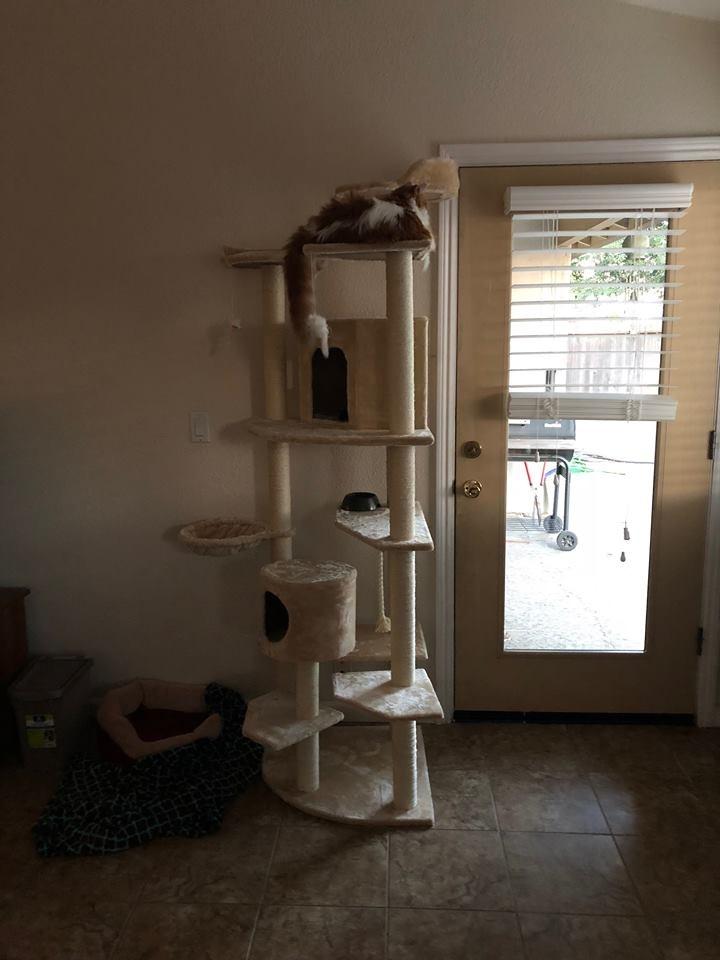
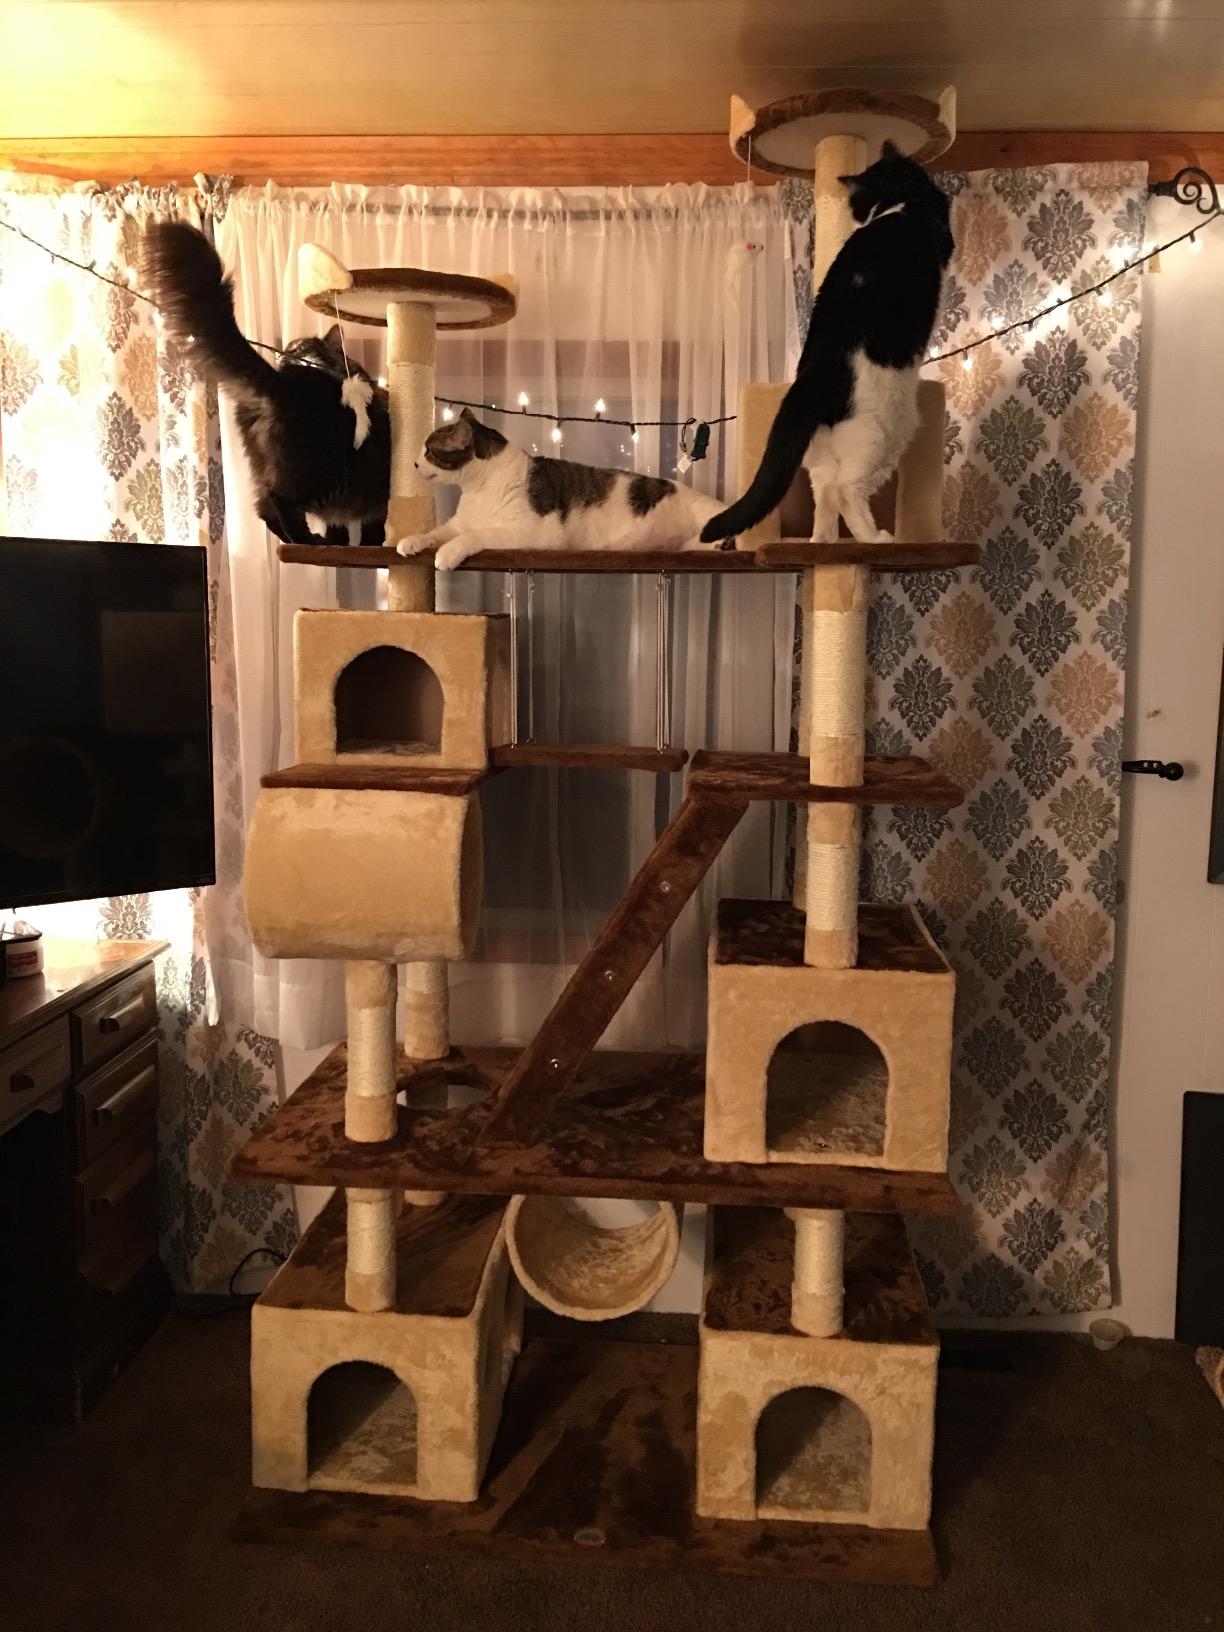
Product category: items_cat tree
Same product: no